HMS Ocean (L12)

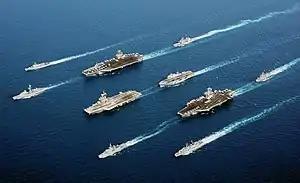
HMS "Ocean" (the smaller carrier at centre right) in a five-country multinational fleet, during "Operation Enduring Freedom" in the Oman Sea

In April 2011, while under command of Captain Keith Blount, the ship took part in the COUGAR 11 deployment under the ultimate command of Commander Amphibious Task Group (CATG). During this deployment, she took part in Exercise Cypriot Lion.